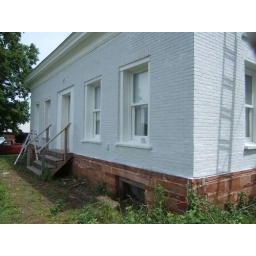
the pink stone is historic, mined in Potsdam.